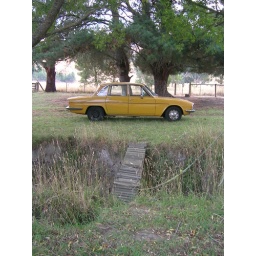
Unfortunately all the monstrously large huntsmen in the district lived under this tree and Paddy left the window down...